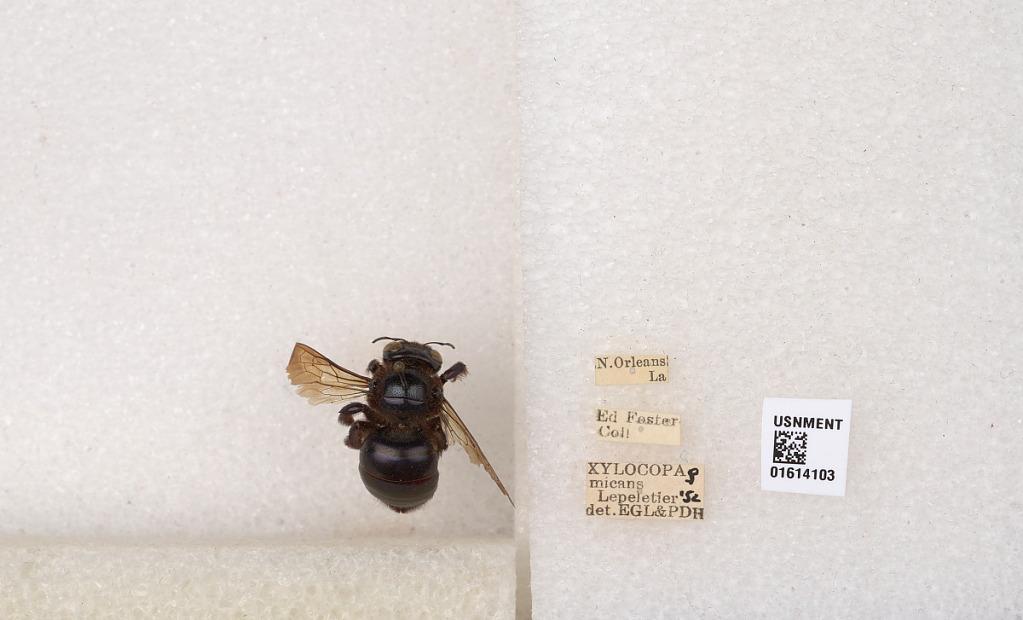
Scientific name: Xylocopa (Schonnherria) micans Lepeletier
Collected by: E. Foster
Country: United States
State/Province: Louisiana
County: Orleans
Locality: New Orleans
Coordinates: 30.0024, -90.0772
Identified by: Hurd, P. D.